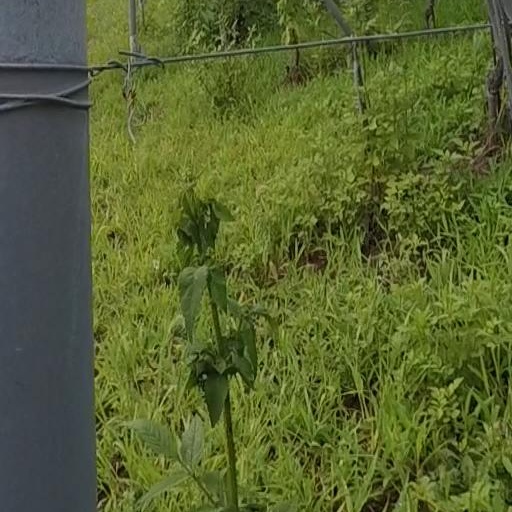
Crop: grape